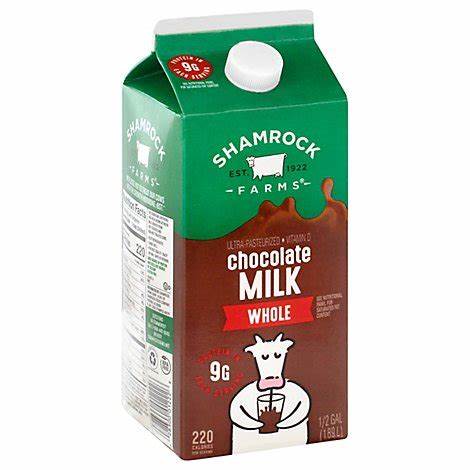
Waste category: cardboard